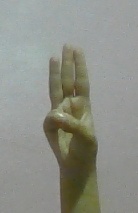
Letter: thaa